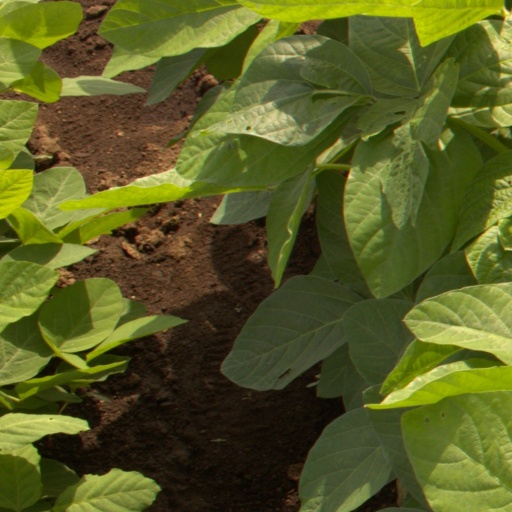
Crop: soybean